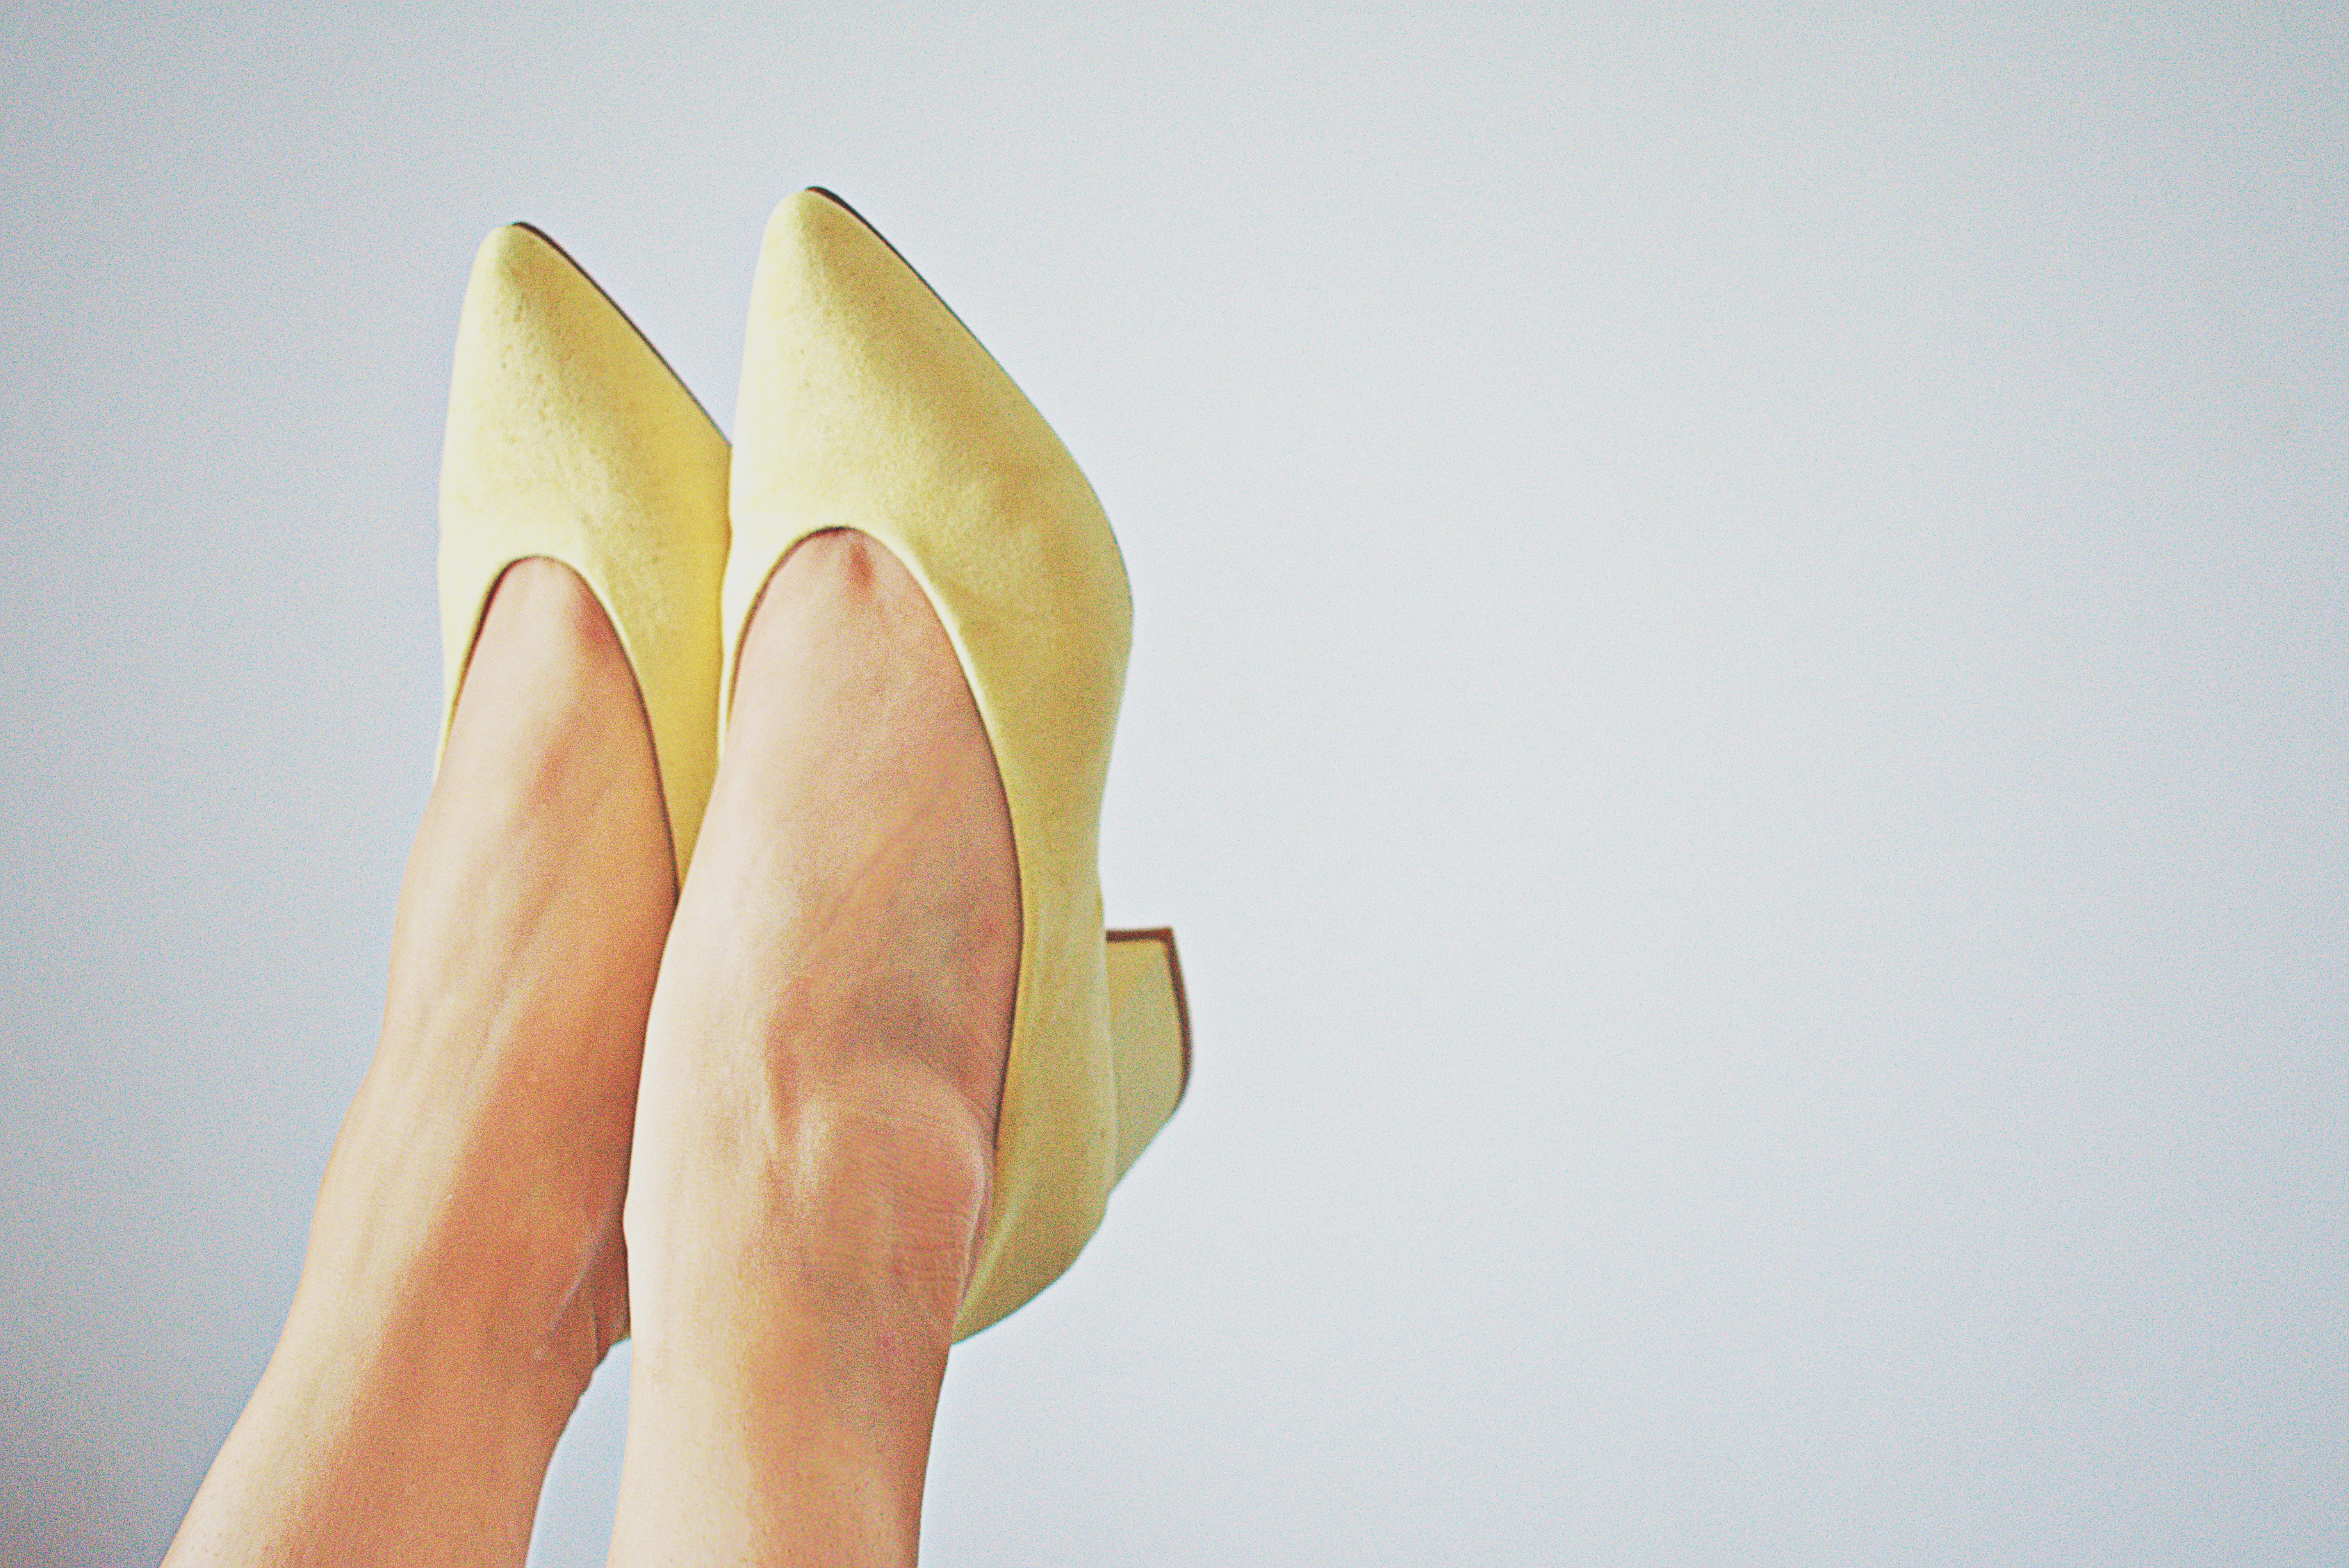
footwear, white, yellow, human leg, shoe, leg, skin, tan, pink, joint, high heels, beige, hand, Court shoe, finger, foot, ankle, knee, peach, nail, slipper